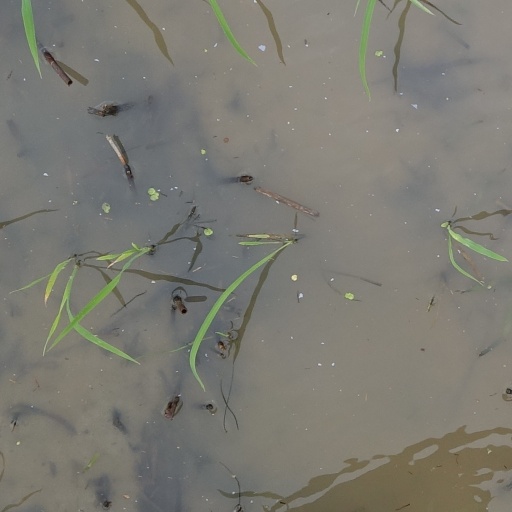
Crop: rice